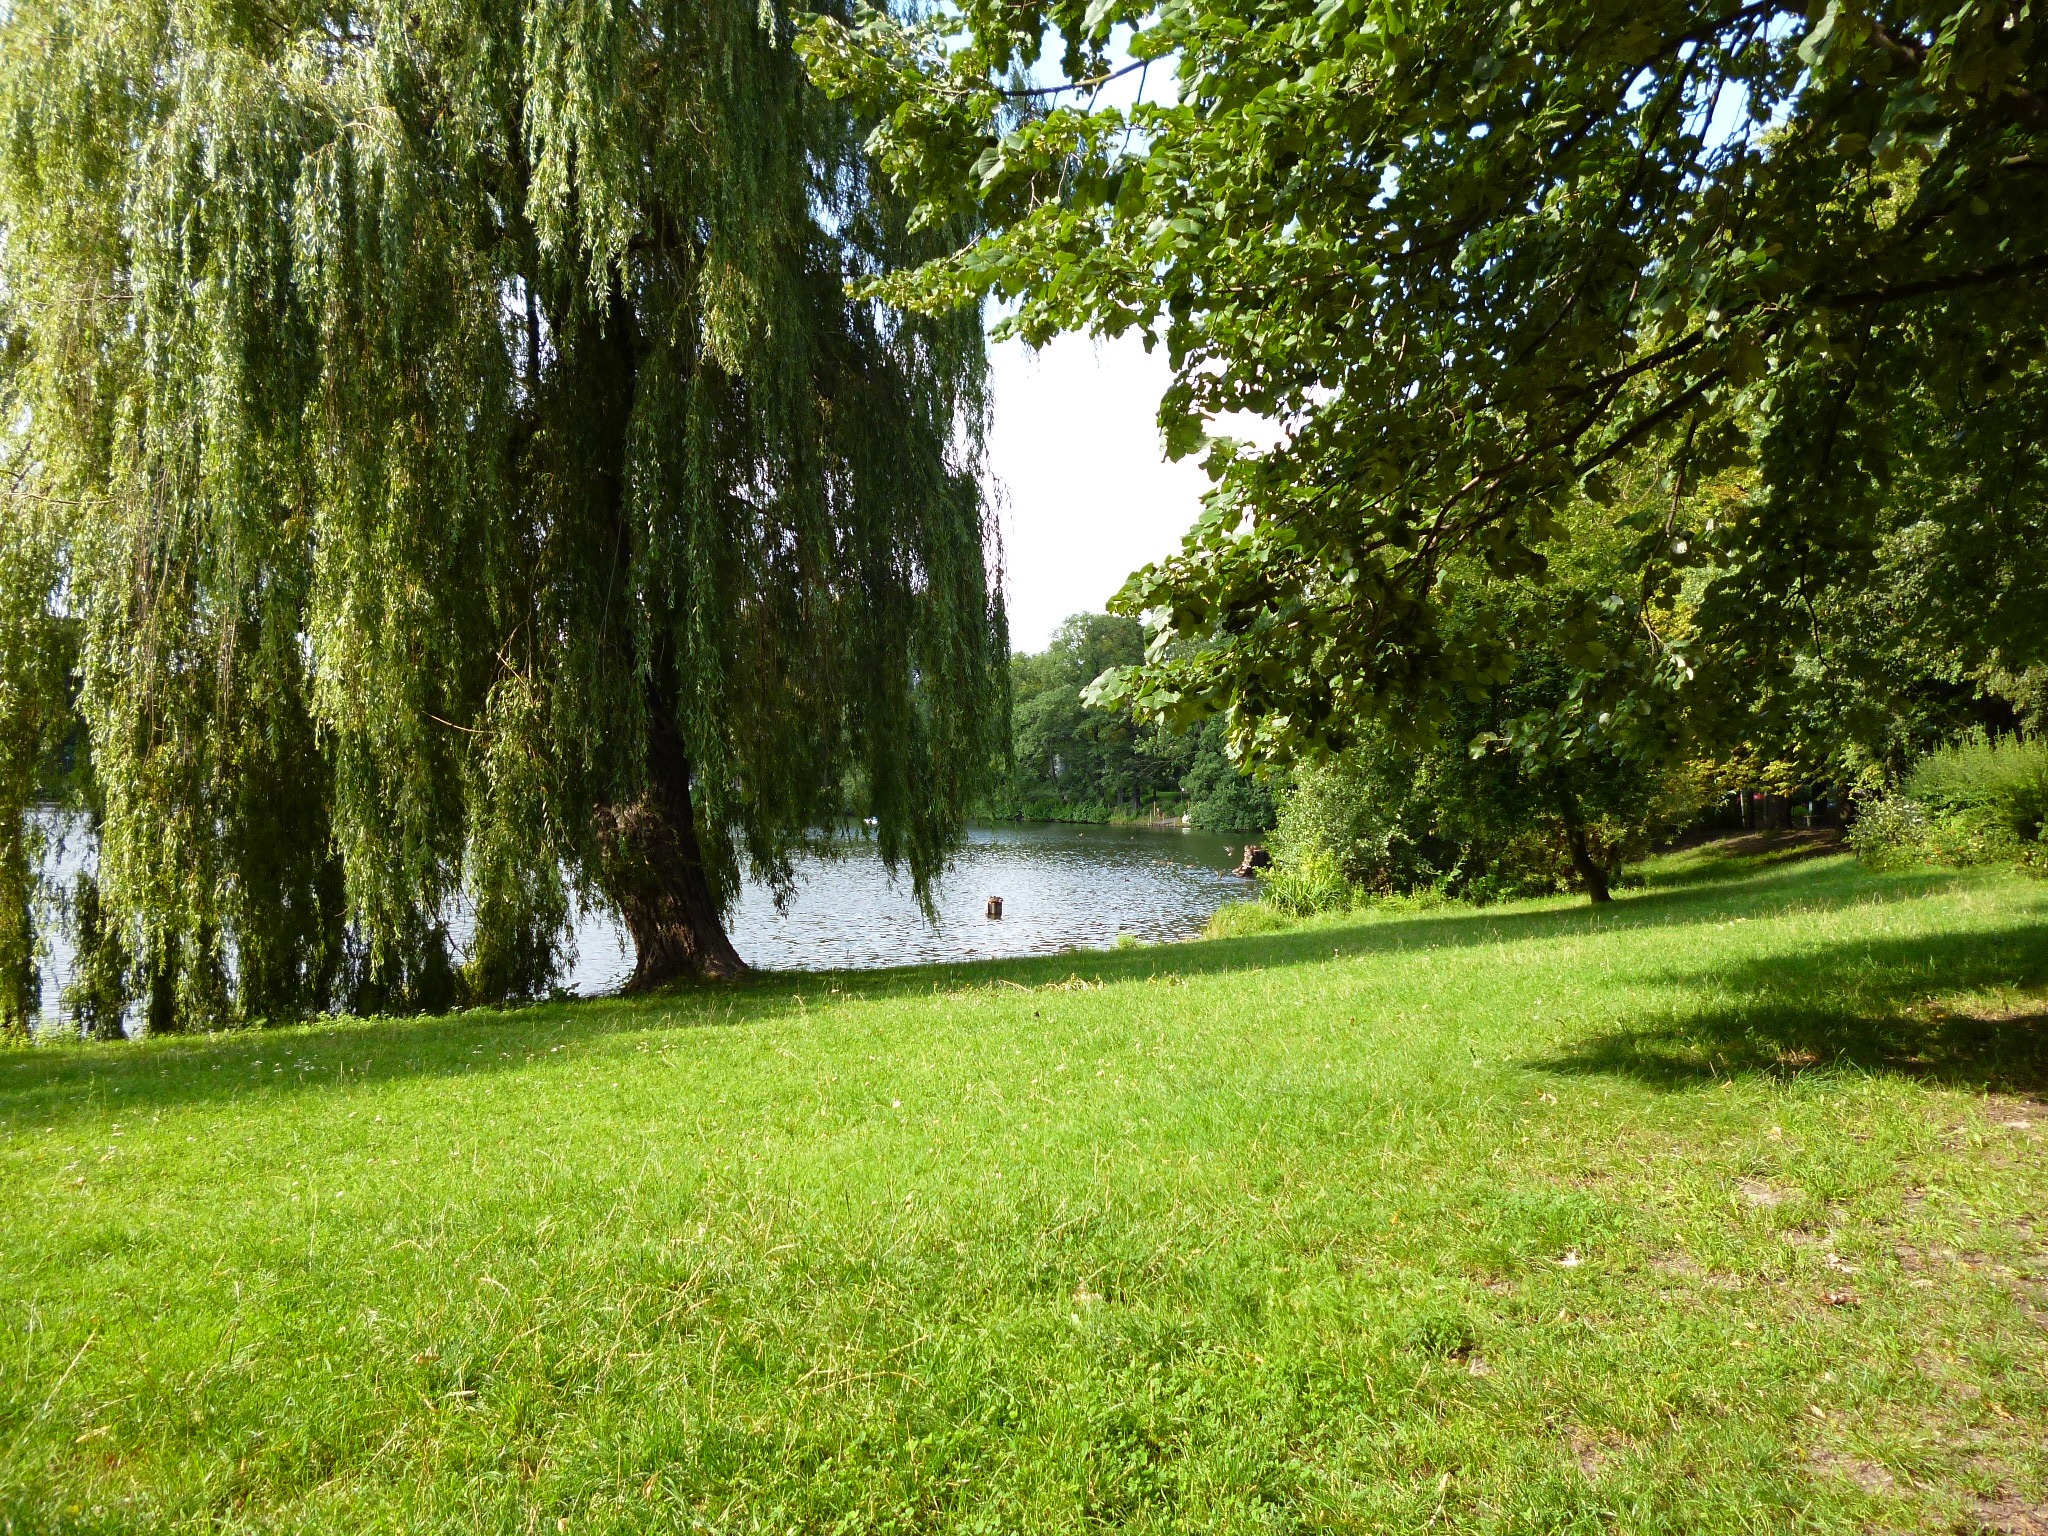
tree, grass, plant, lawn, meadow, lake, green, pasture, park, garden, trees, shrub, plantation, estate, woodland, habitat, yard, woody plant